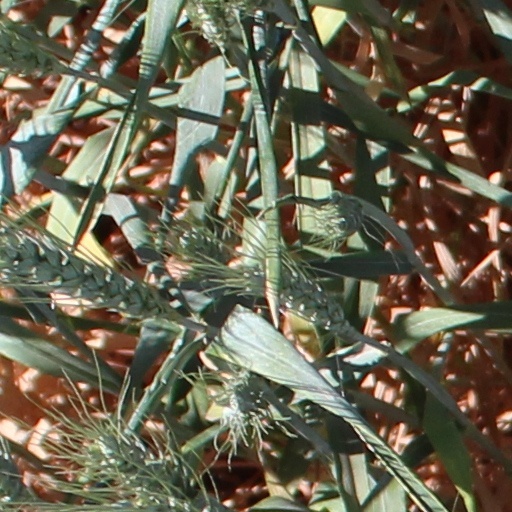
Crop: wheat